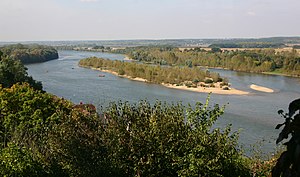
Loire (flod)
Loire er med sine 1.012 kilometer Frankrigs længste flod. Med sine bifloder afvander den en femtedel af Frankrigs areal.